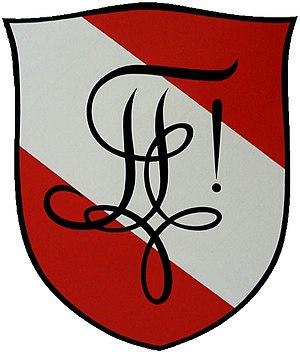
Zofingue est le nom de l'une des plus anciennes sociétés d'étudiants de Suisse. Fondée à Zofingue en 1819 par des étudiants bernois et zurichois, son but initial était de promouvoir la création d'un État fédéral suisse, en rétablissant les libertés que le Pacte fédéral de 1815 avait supprimées. Rapidement, des étudiants de toute la Suisse se sont joints à cette démarche. Ce but a été atteint avec la Constitution fédérale de 1848.